Charlie Cook

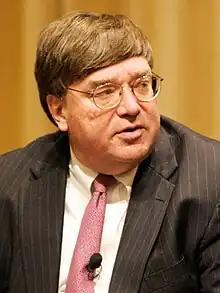
Cook in 2010

Charles Edward Cook Jr. (born November 20, 1953) is an American political analyst. Specializing in election forecasts and political trends, Cook writes election forecasts and rankings in the publication he founded, "The Cook Political Report with Amy Walter", and in other media. Since the 1984 US presidential election, Cook has provided election night commentary for various television networks. In 1997, Cook started producing the Cook Partisan Voting Index. A political analyst for the "National Journal" and NBC, Cook writes two columns for "National Journal". In 2013, he was a resident fellow at the Harvard Institute of Politics.